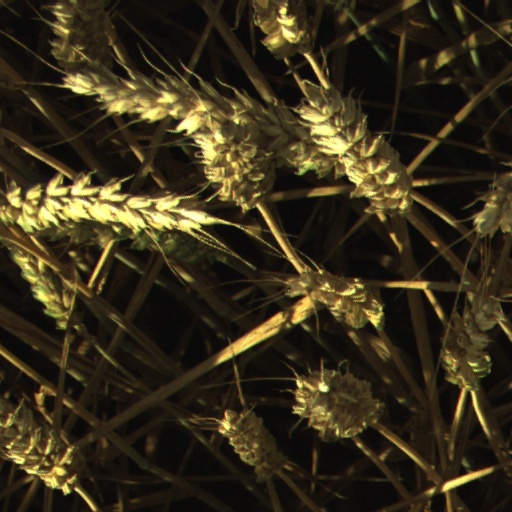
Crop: wheat